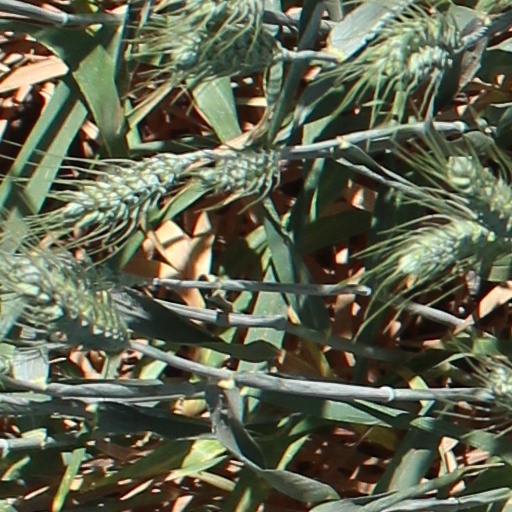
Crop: wheat